Torra di Roccapina

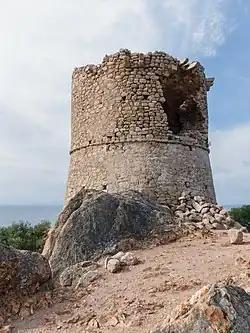

The Tower of Roccapina is a ruined Genoese tower located in the commune of Sartène (Corse-du-Sud) on the southwest coast of Corsica. The tower sits at an elevation of on the Cappu di Roccapina headland.